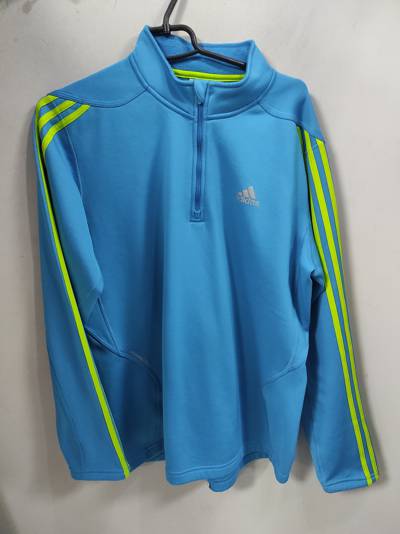
Waste category: clothes